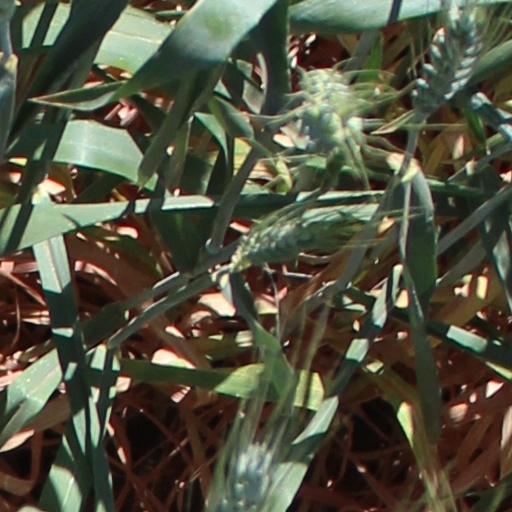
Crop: wheat